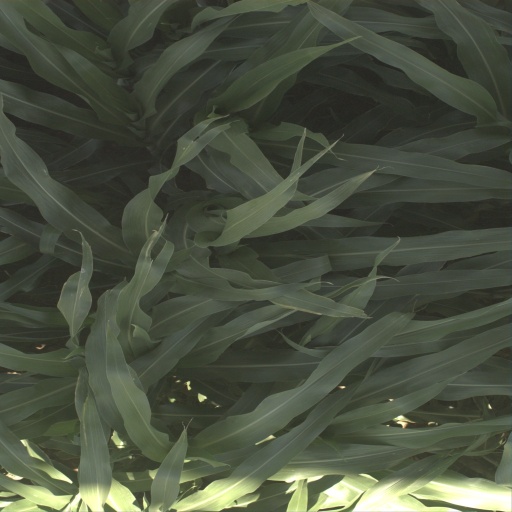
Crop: sorghum